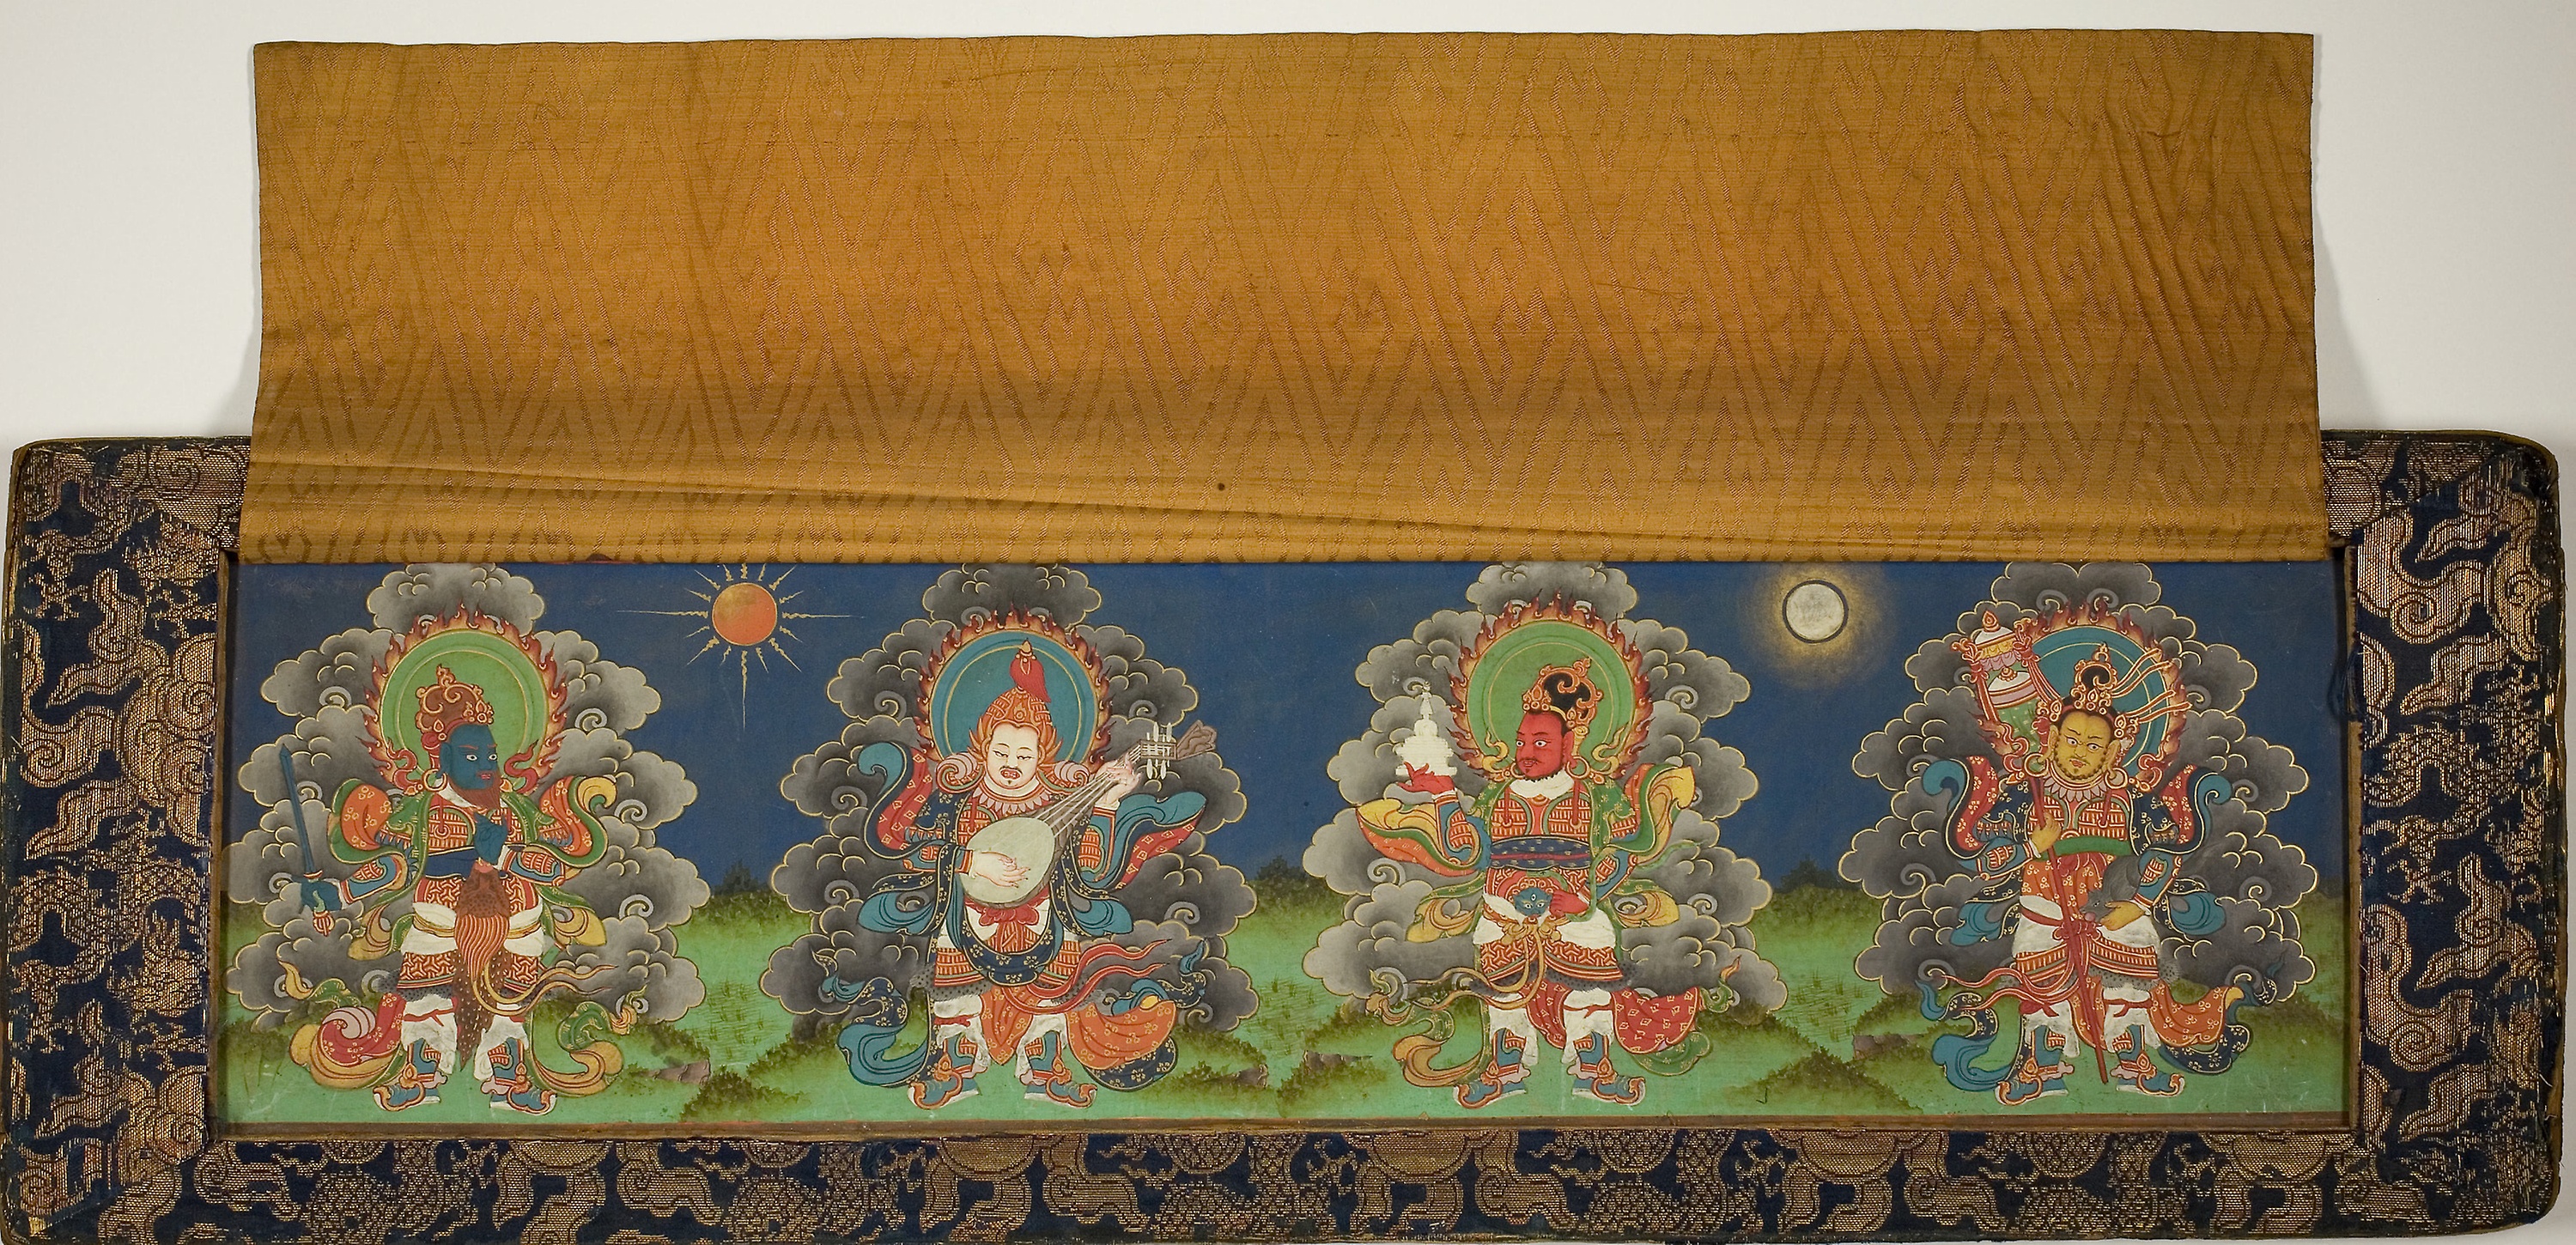
textile, art, painting, flooring, rectangle, carpet